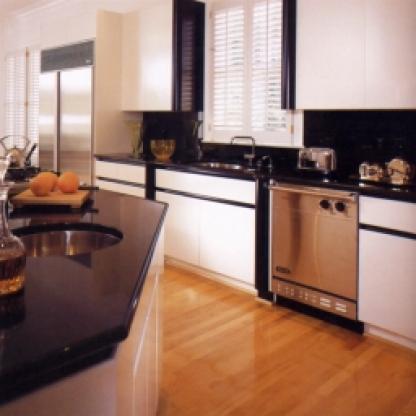
Scene: Indoor